Peter Brandes

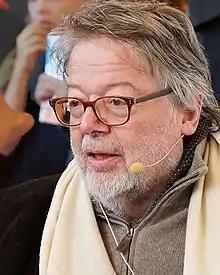
Brandes in 2014

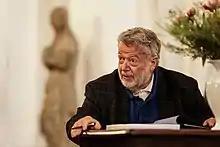
Brandes in 2020

Peter Brandes (5 March 1944 – 4 January 2025) was a Danish painter, sculptor, ceramic artist, and photographer.